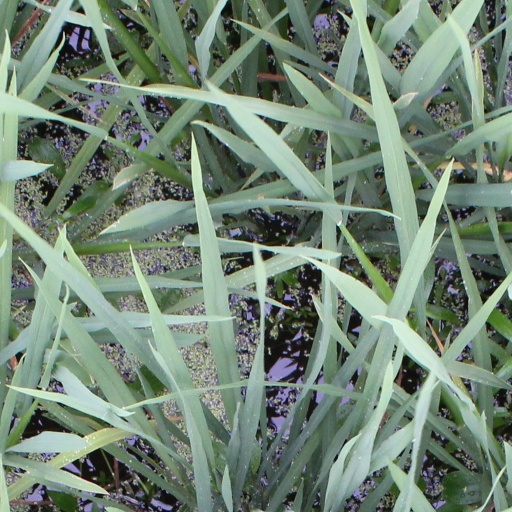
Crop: rice